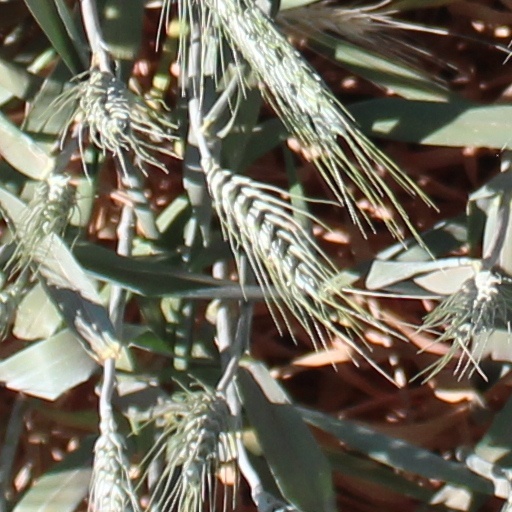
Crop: wheat